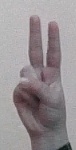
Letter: taa